A Dangerous Fortune

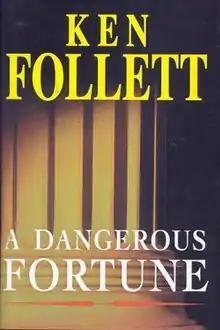
First edition (UK)

A Dangerous Fortune is a novel written by British author Ken Follett in 1993. The story is set against the backdrop of collapse of a bank in 1866. The book also features Follett's first female villain, the domineering and unscrupulous Augusta.